Without Mercy (film)

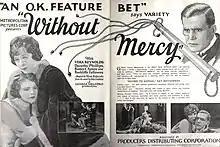
Advertisement

Without Mercy is a 1925 American silent melodrama film directed by George Melford and starring Dorothy Phillips and Vera Reynolds. It was distributed by Producers Distributing Corporation.